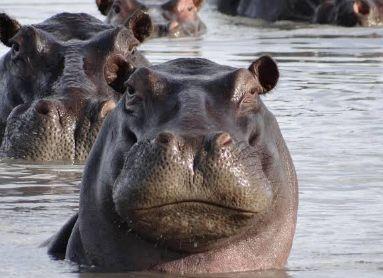
Viboko wakiwa ndani ya maji wameinua uso wao juu ya uso wa maji, wakionyesha tabia yao ya kawaida ya kuishi katika mazingira ya mito au mizinga.